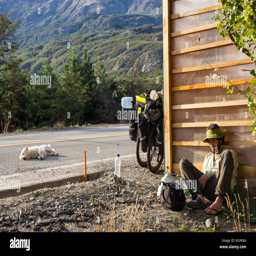
person waiting for a ride